Ukulele

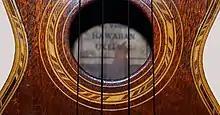
A view of the soundhole and label of a ukulele made by Louis Viohl & Sons in Flushing, Queens, New York sometime in the 1920s: Albert Louis Viohl emigrated to the U.S. in the 1860s and started the Empire workshop in 1883, where he made various stringed musical instruments, including guitars and mandolins. Both of his sons joined the family business, and in 1902, Louis, Jr., took over running it (August was the other son), and added ukuleles to the catalogue in the late 1910s to the 1920s.

After the 1960s, the ukulele declined in popularity until the late 1990s, when interest in the instrument reawakened. During the 1990s, new manufacturers began producing ukuleles and a new generation of musicians took up the instrument. Jim Beloff set out to promote the instrument in the early 1990s and created over two dozen ukulele music books featuring modern music and classic ukulele pieces.